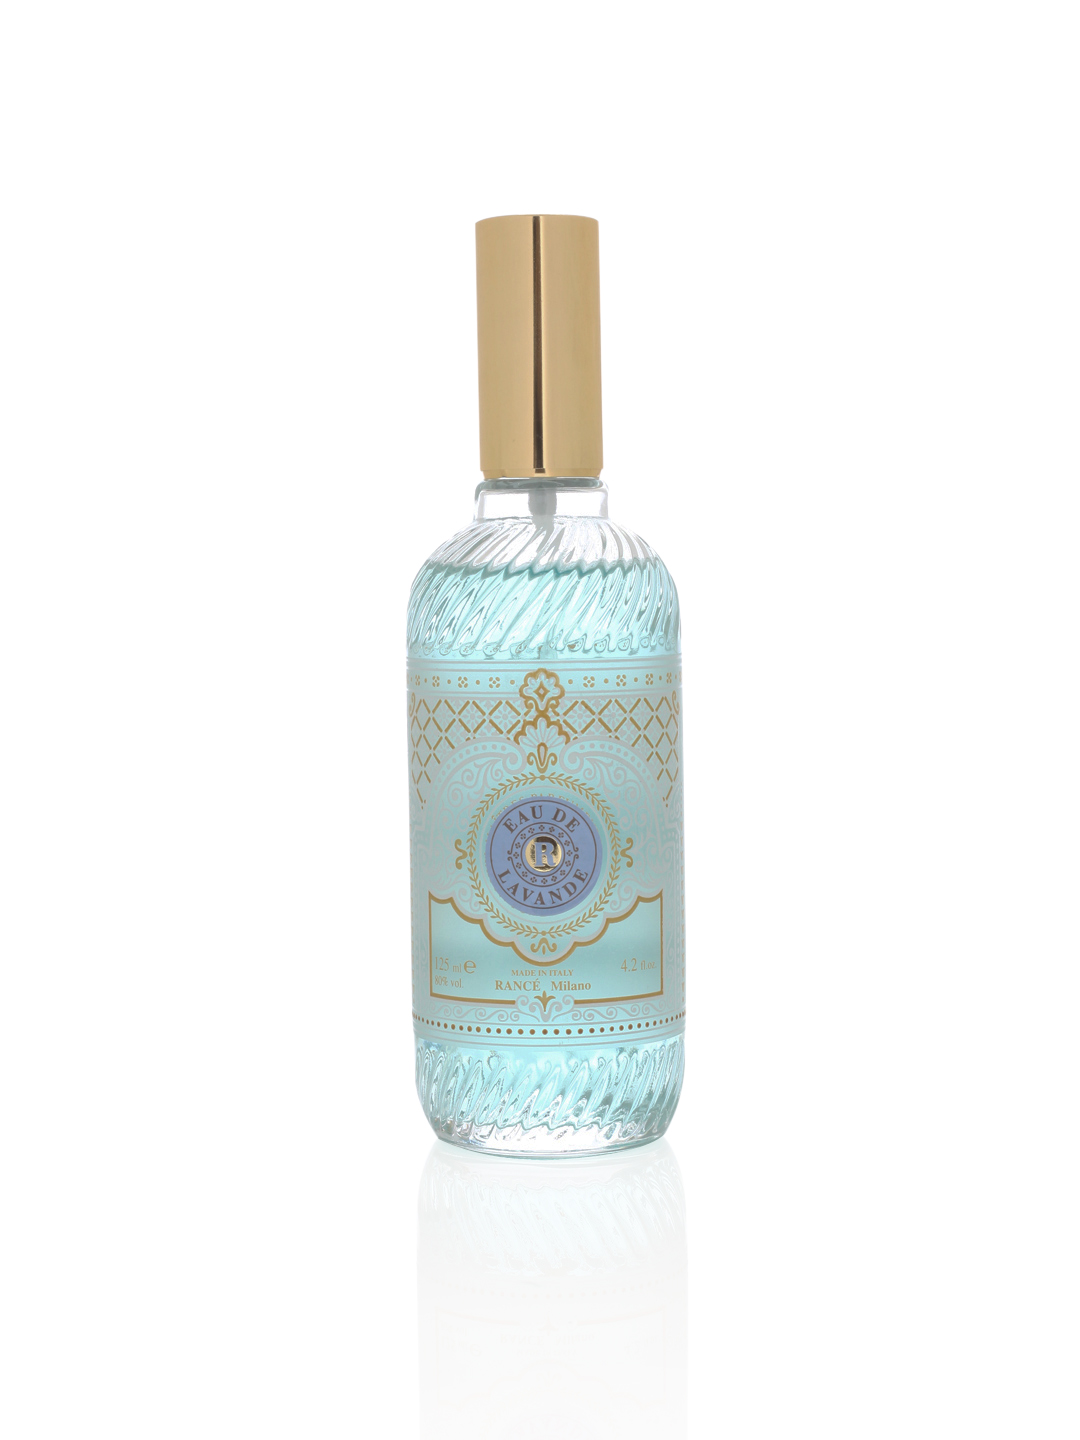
RNC Unisex Lavande Perfume
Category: Personal Care / Fragrance / Perfume and Body Mist
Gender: Unisex
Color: Gold
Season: Spring 2017
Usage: Casual